River of Grass

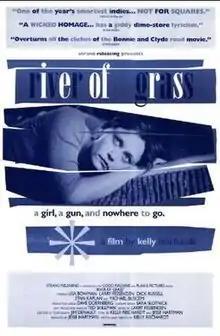
Theatrical release poster

River of Grass is a 1994 American independent film directed by Kelly Reichardt in her feature film directorial debut. Reichardt wrote the screenplay from a story by her and Jesse Hartman. It was selected for the Sundance Film Festival and the Berlin International Film Festival, and was nominated for the Sundance Grand Jury Prize and four Independent Spirit Awards.